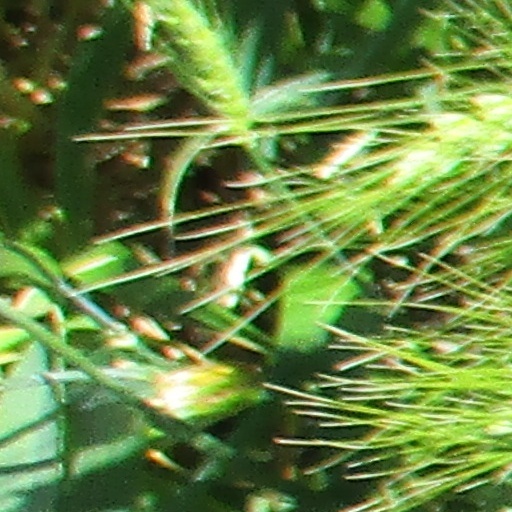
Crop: wheat